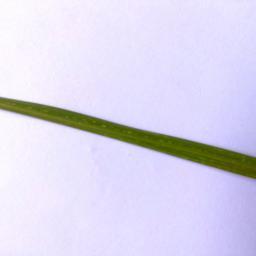
Label: Rice___Healthy